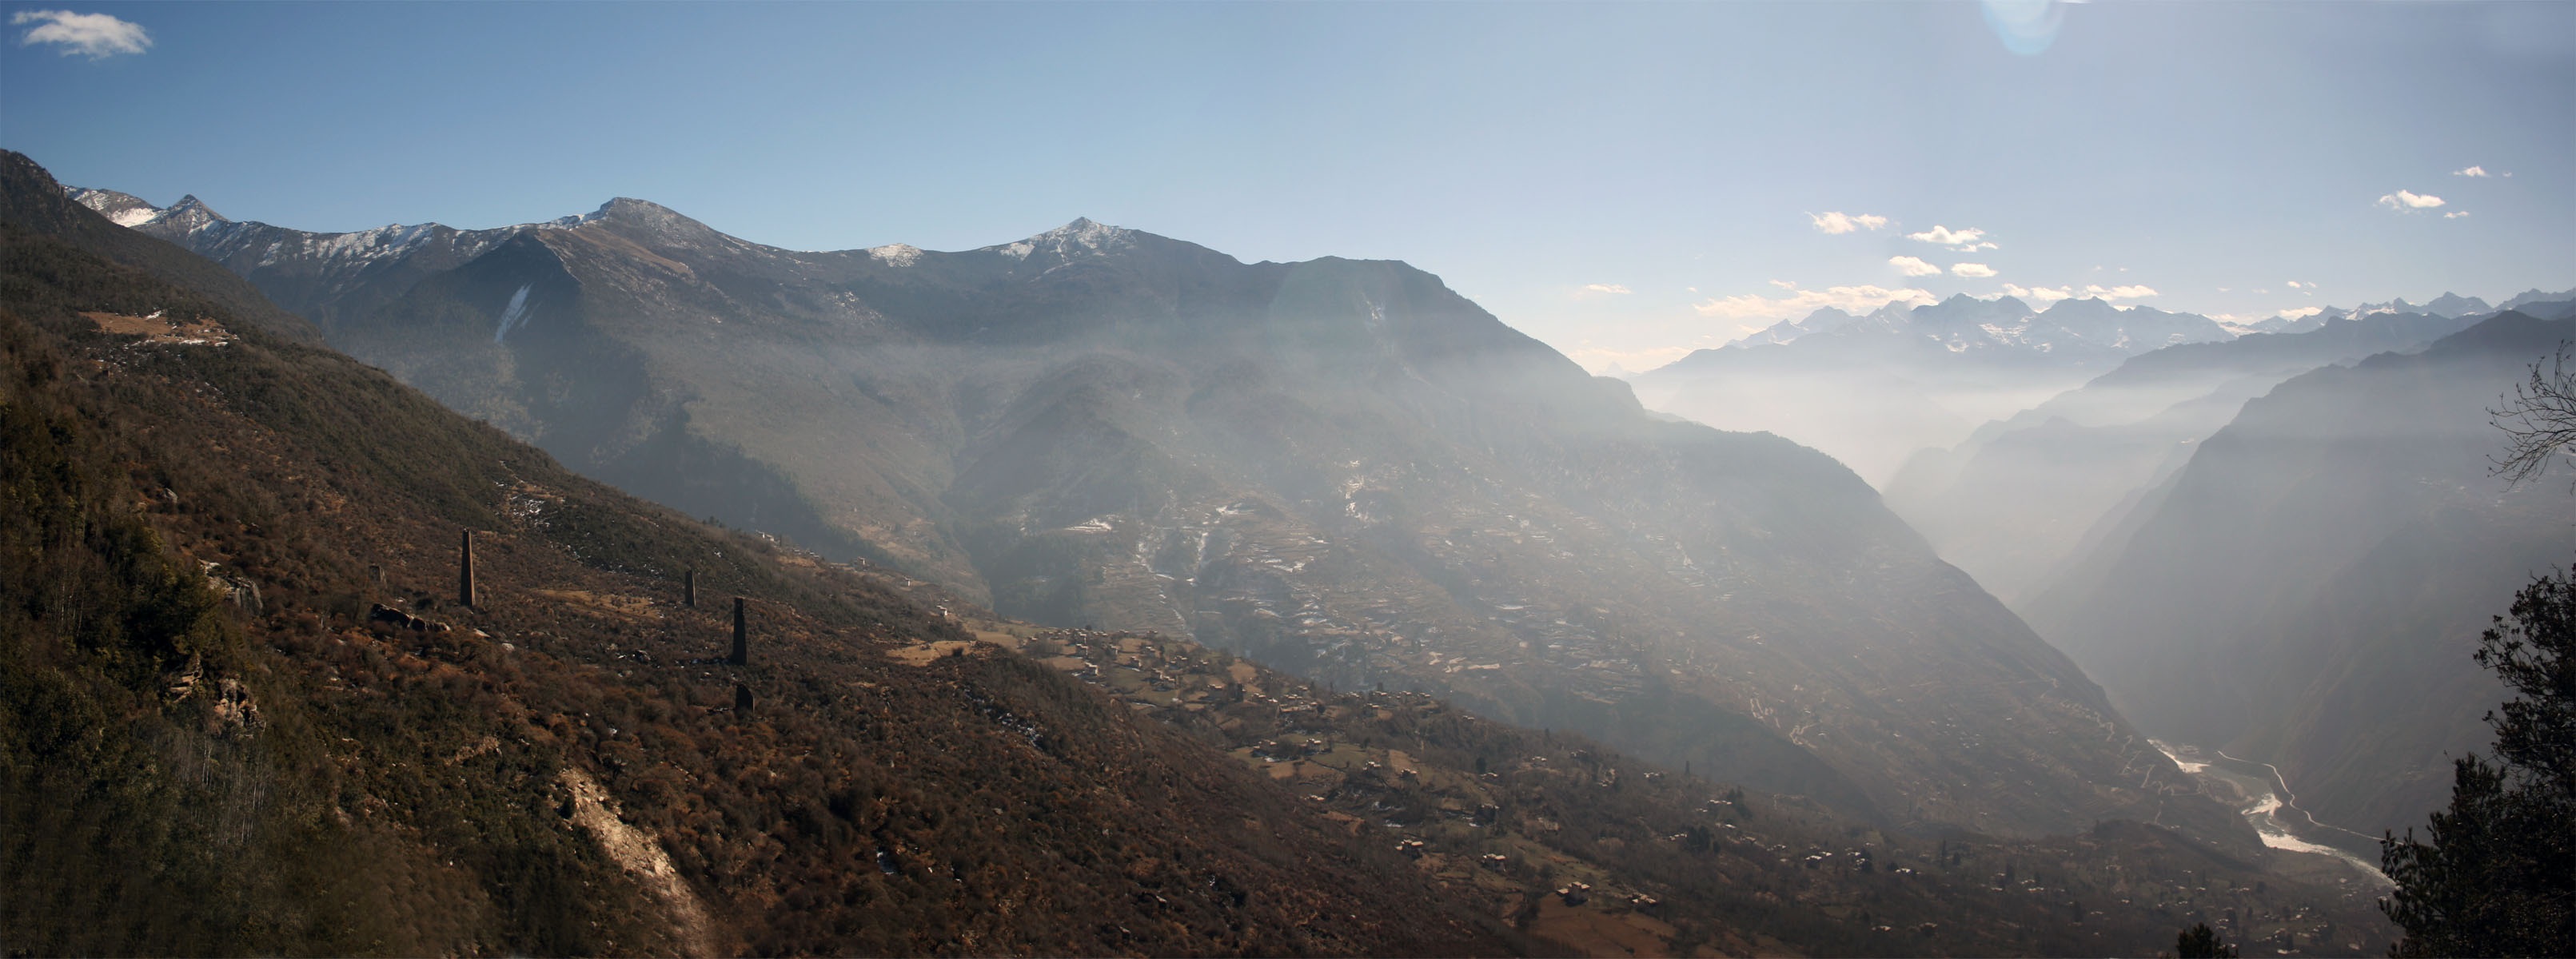
wilderness, mountain, snow, adventure, valley, mountain range, weather, extreme sport, ridge, summit, snow mountain, mountains, alps, plateau, cirque, landform, mountain pass, western sichuan, danba, geographical feature, atmospheric phenomenon, mountainous landforms, geological phenomenon